Lyn Harding

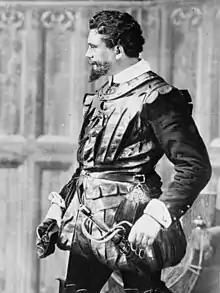
Harding in 1915

David Llewellyn Harding (12 October 1867 – 26 December 1952), known professionally as Lyn Harding, was a Welsh actor who spent 40 years on the stage before entering British made silent films, talkies and radio. He had an imposing and menacing stage presence and came to be cast as the villain in many films, notably Professor Moriarty in dramatisations of the Sherlock Holmes stories.